Chevrolet Silverado

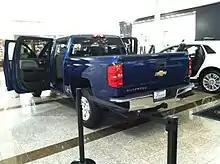
2017 Chevrolet Silverado LT rear

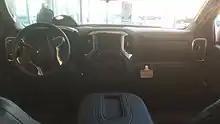
Interior

For 2016, the Chevrolet Silverado 1500 and GMC Sierra 1500 received a mid-cycle refresh. The refreshed Silverado and Sierra received a new grille, headlights, and front fascia, with design influences from the 2015 Chevrolet Colorado, as well as all-new LED taillights on the 2016 Silverado 1500 LTZ and High Country, and GMC Sierra 1500 SLT and Denali trim levels, while the 2016 Chevrolet Silverado LT trim levels and below still have the pre-facelifted incandescent taillights along with the 2016 GMC Sierra SLE trim levels and below. Silverado 1500 LTZ and High Country, as well as Sierra 1500 SLT and Denali models equipped with LED headlights, can be optioned with the Intellibeam high beam assist system. On October 1, 2015, HD Radio was added to the Silverado and Sierra to their 8-inch MyLink system as standard equipment on the LT and LTZ trims, while the Sierra included the feature in its IntelliLink system as standard on all its trims. 2016 Silverado and Sierra models optioned with the 8-inch touch screen featured Apple CarPlay and Android Auto capability. Trucks ordered with bucket seats and center console now featured a wireless charging pad on the console lid.